William Dean Howells

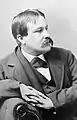
Howells circa 1870

Howells and his family returned to the United States in 1865 and settled in Cambridge, Massachusetts. He wrote for various magazines, including "The Atlantic Monthly" and "Harper's Magazine". In January 1866, James Fields offered him a position as assistant editor at "The Atlantic Monthly"; he accepted after successfully negotiating for a higher salary, though he was frustrated by Fields' close supervision.